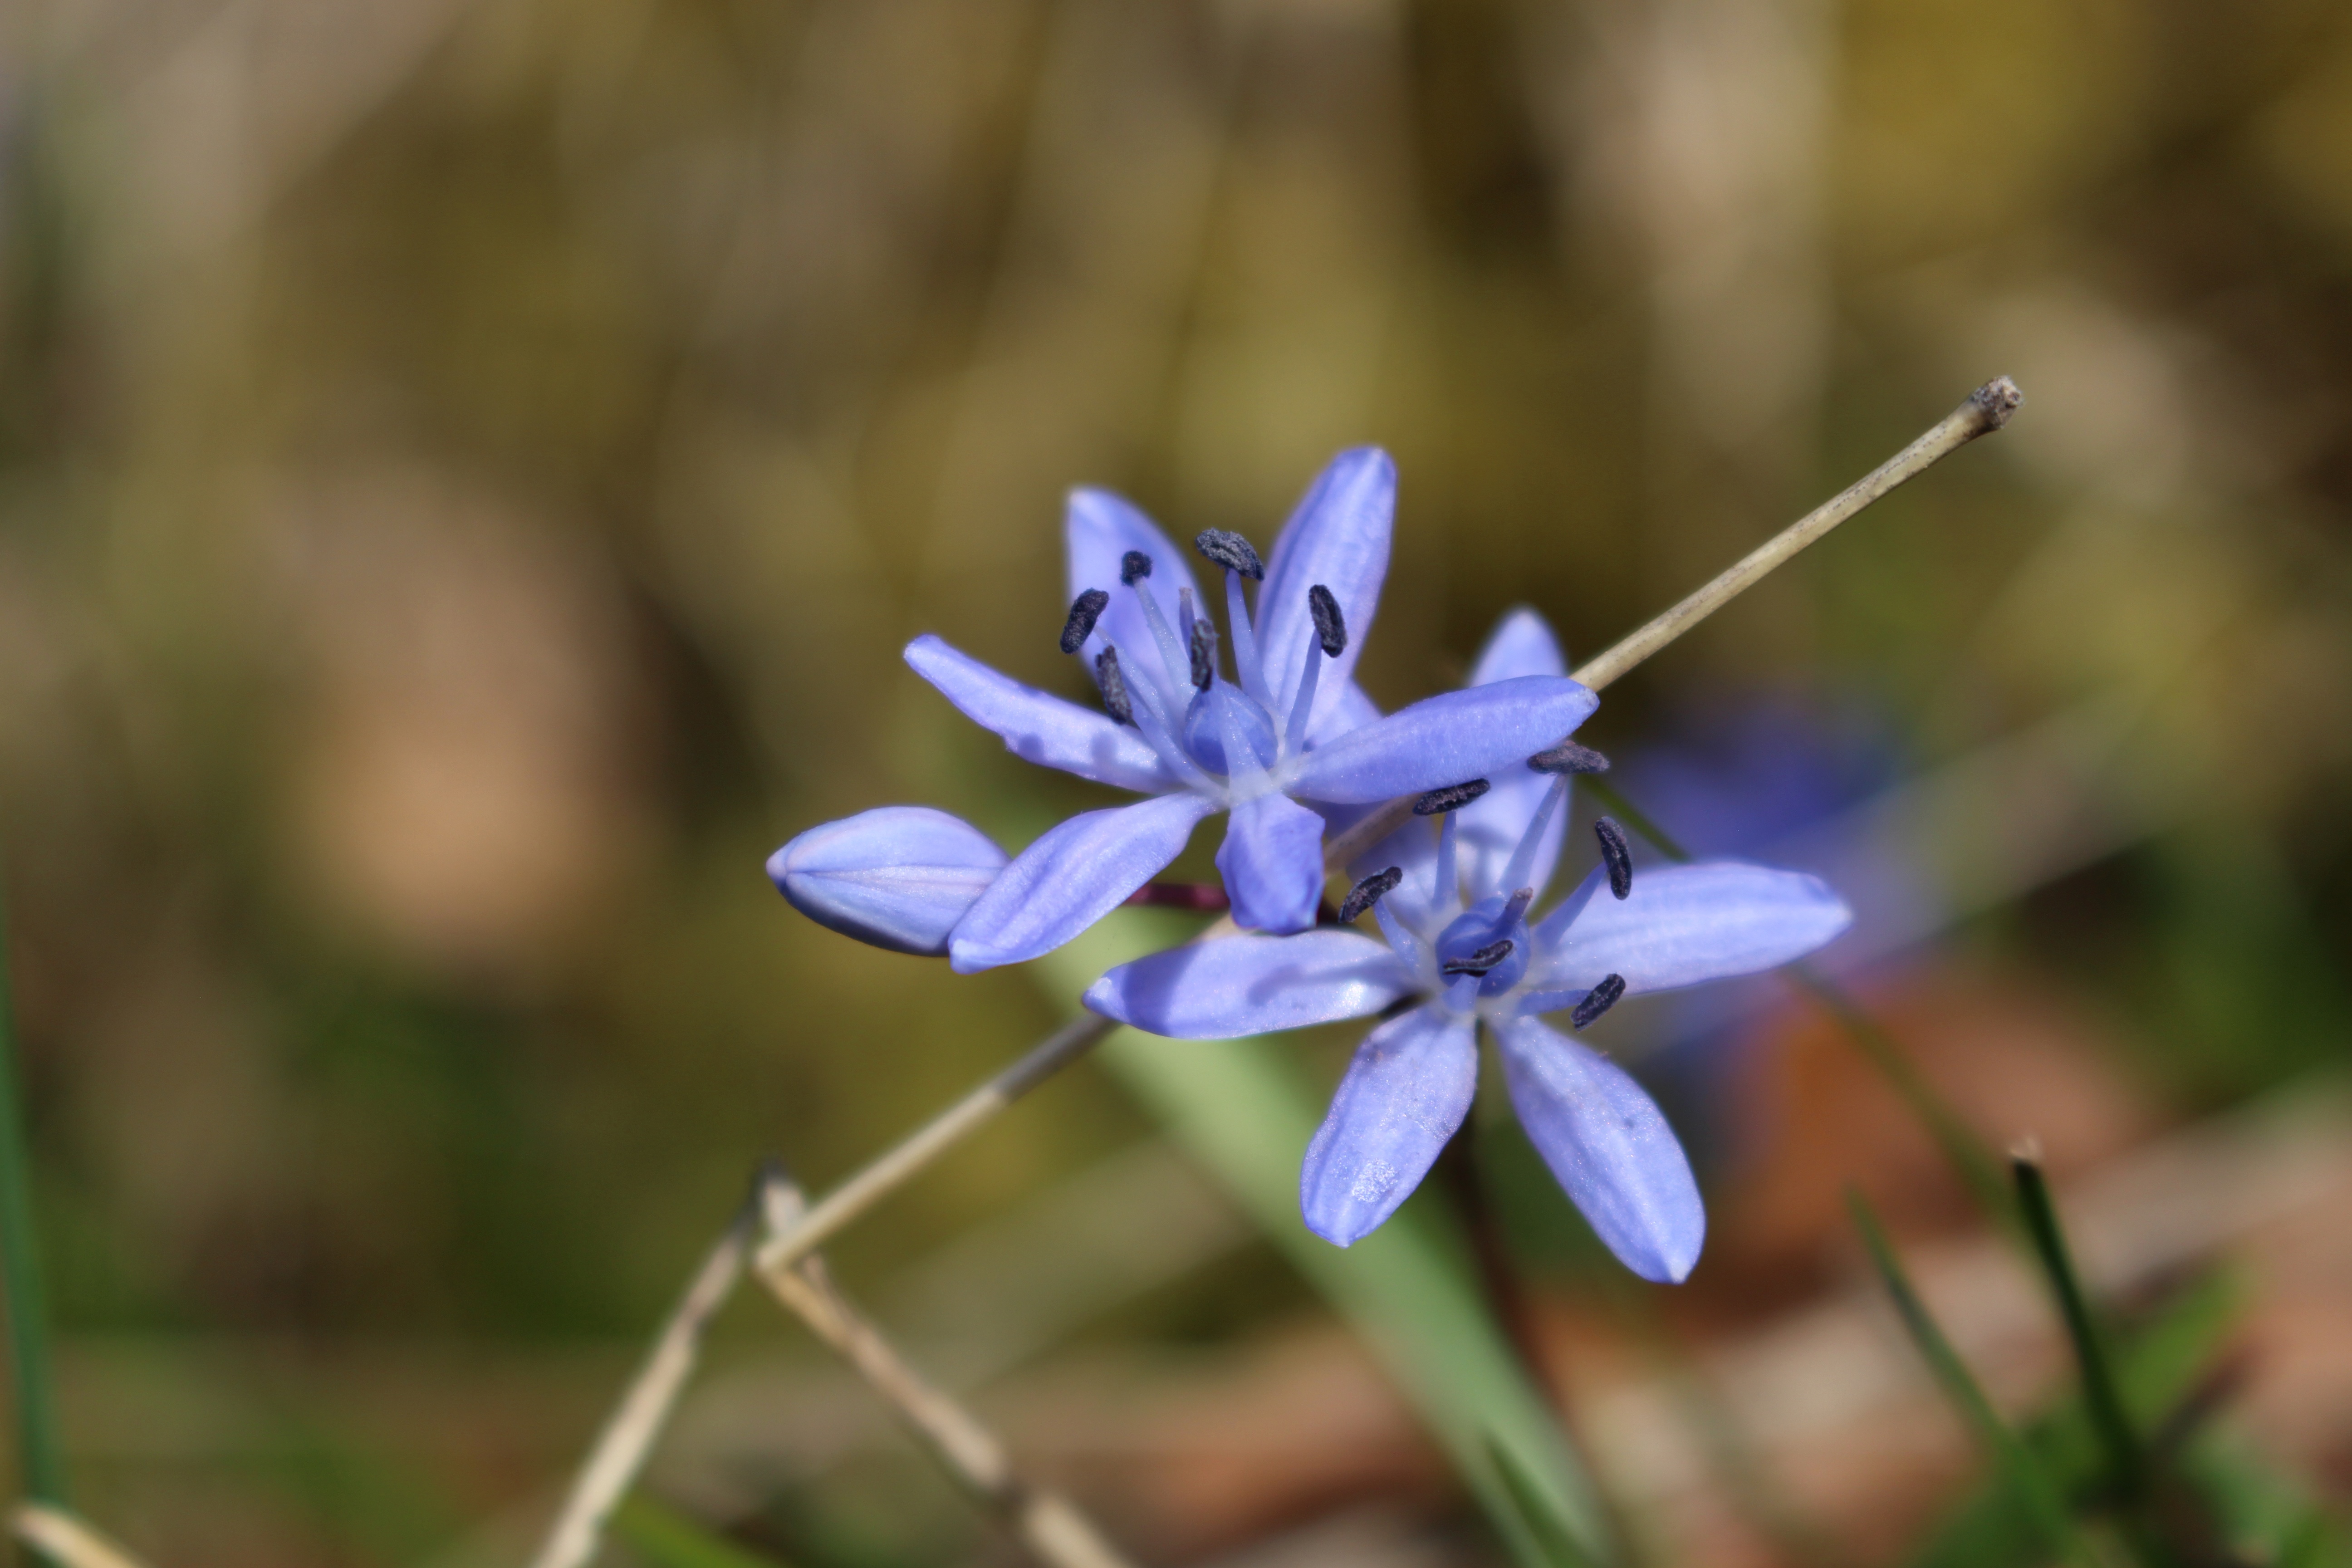
nature, blossom, plant, flower, herb, produce, vegetable, botany, flora, wildflower, close up, scilla, macro photography, flowering plant, bellflower family, land plant